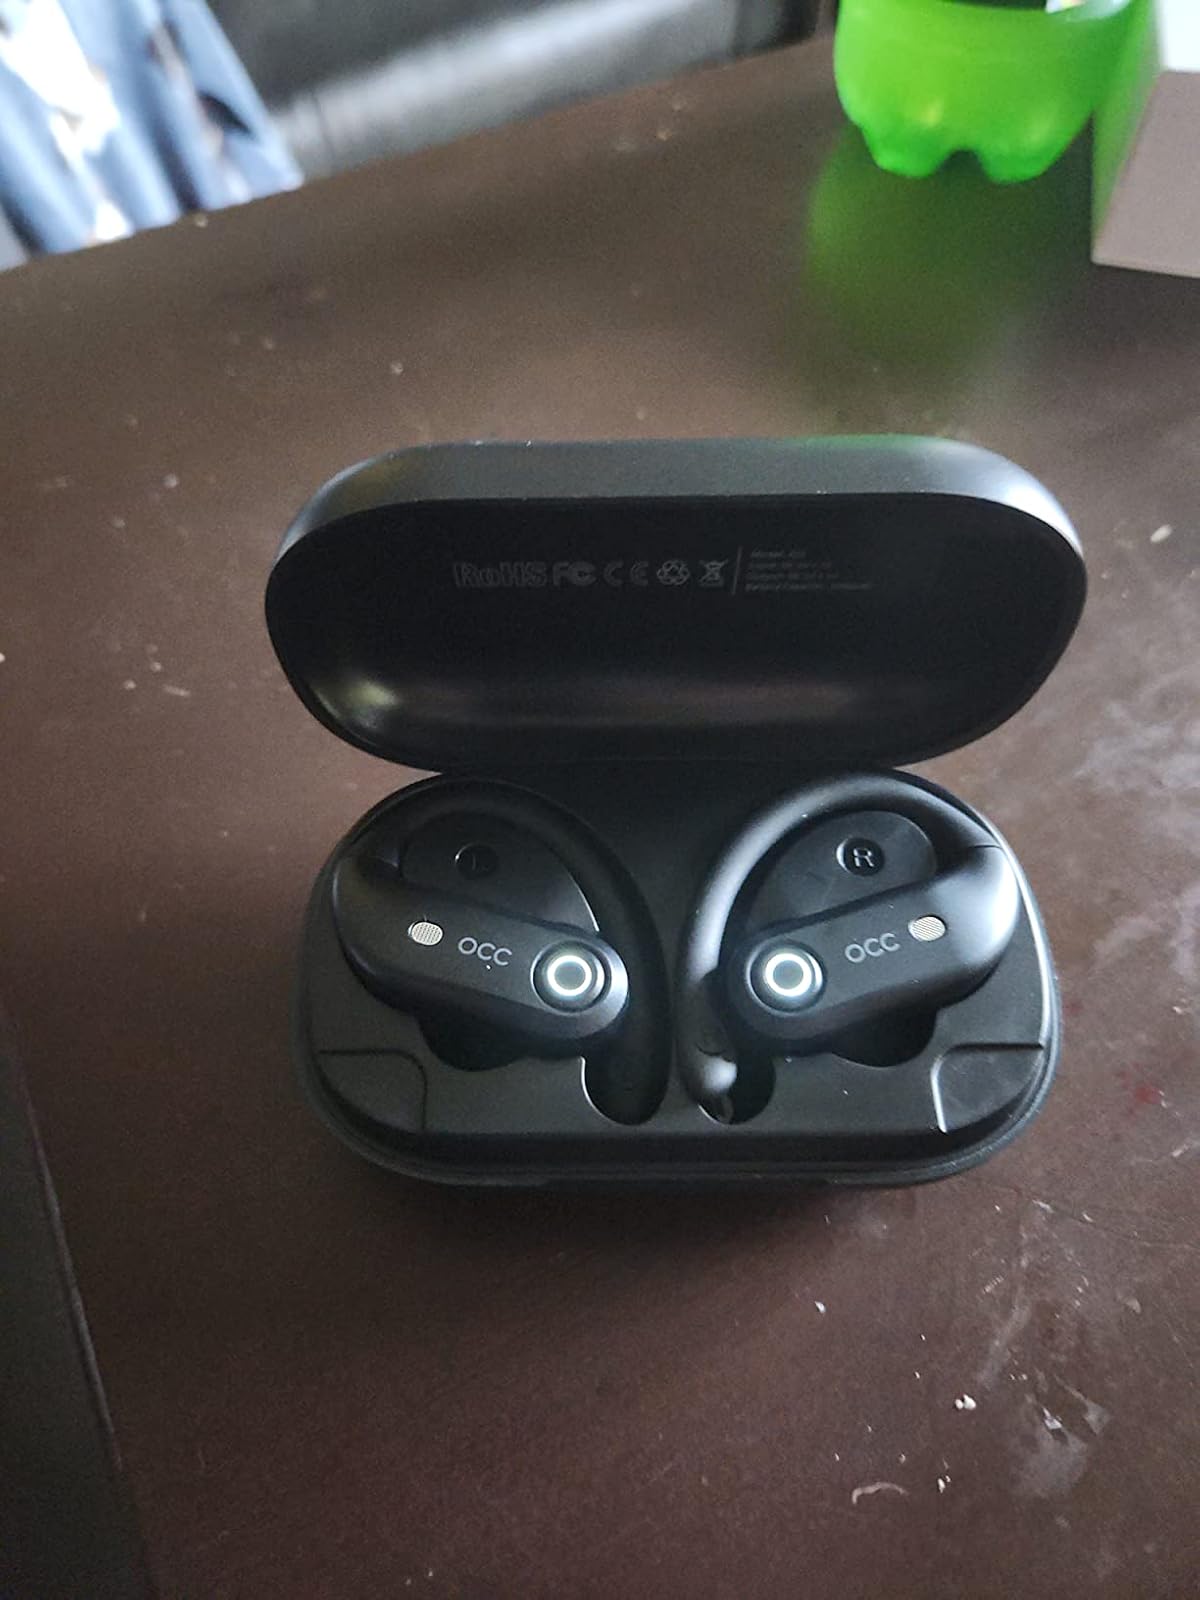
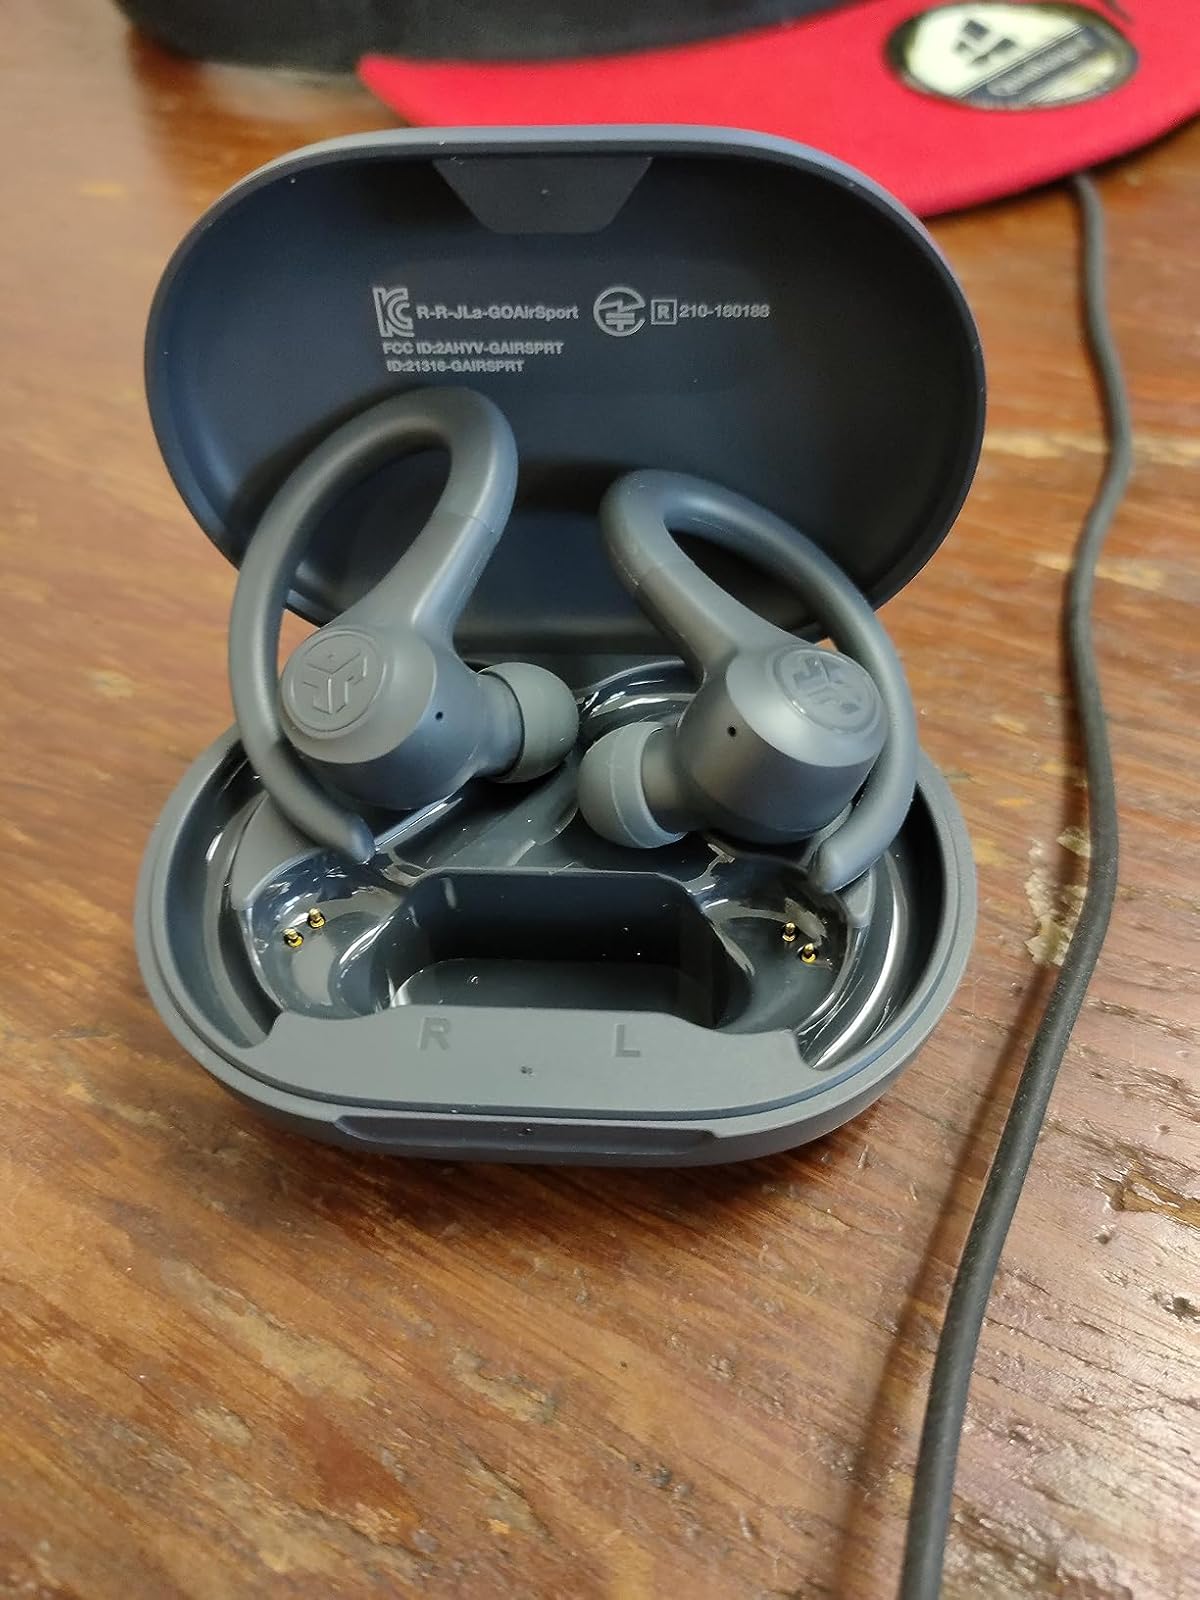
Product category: earbuds
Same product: no